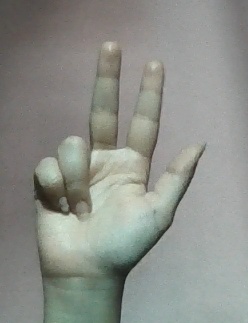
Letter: al